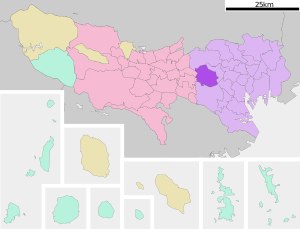
Suginami
Suginamis beliggenhed i Tokyo
Suginami er et af Tokyos 23 bydistrikter. På engelsk kalder Suginami sig selv for Suginami City.